De Vrije Gedachte

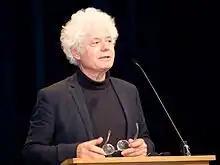
Paul Scheffer giving the Anton Constandse Lecture 2015.

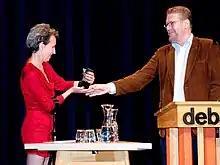
Fabian van Langevelde honours Karin Spaink as Freethinker of the Year 2015.

The Anton Constandse Lecture is a "lecture accessible to anyone interested in which a guest speaker that speaks to the imagination discusses a current theme that has a certain connection with, or finds its origins in, the body of thought" of De Vrije Gedachte. At the same occasion, the "Freethinker of the Year" (Vrijdenker van het Jaar) is also honoured since 2006. In the past, the following people have given the lecture or have been named Freethinker of the Year, respectively: